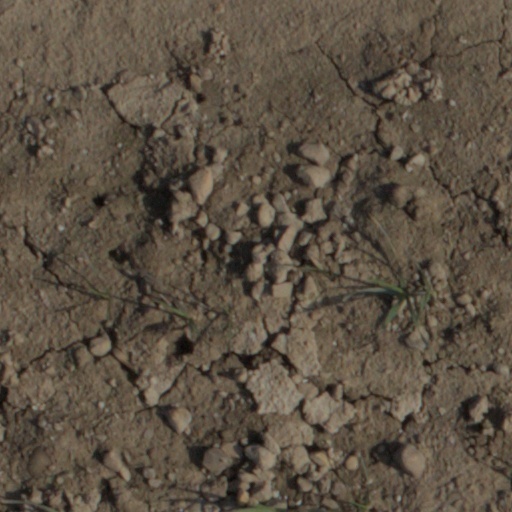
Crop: wheat